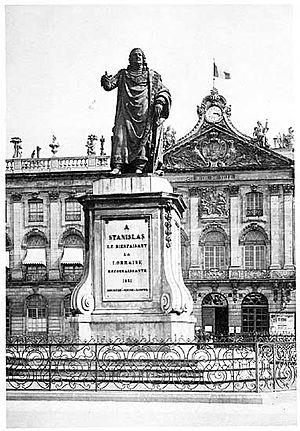
Statue de Stanislaus I Leszczyński, place Stanislas à Nancy à la fin du XIXe siecle
La place Stanislas est une place appartenant à un ensemble urbain classique situé à Nancy, dans la région Lorraine, en France, qui est inscrit au patrimoine mondial de l'UNESCO. Voulue par le duc de Lorraine Stanislas Leszczyński, elle a été construite entre 1751 et 1755 sous la direction de l'architecte Emmanuel Héré. Son nom et sa statue centrale ont évolué au gré des bouleversements de l'histoire de France ; elle porte son nom actuel depuis 1831. Le guide Lonely Planet a élu la place Stanislas 4e plus belle place du monde.
Albert Bergeret est un célèbre imprimeur de cartes postales du début du XXᵉ siècle. Né à Gray en 1859 et mort à Nancy en 1932, il fut également un industriel d'art et membre du mouvement de l'École de Nancy, notamment via son implication dans le Comité directeur de l'Alliance.